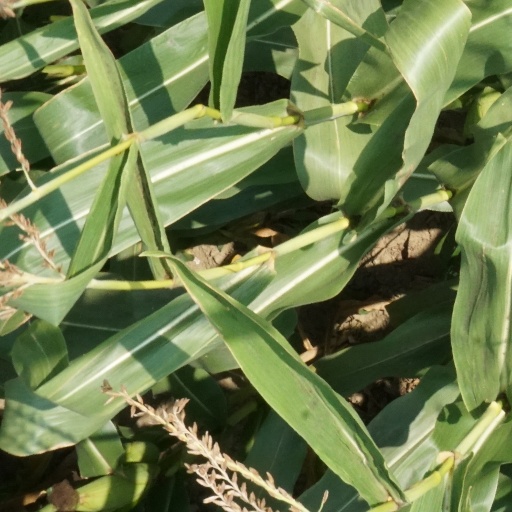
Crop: maize; corn